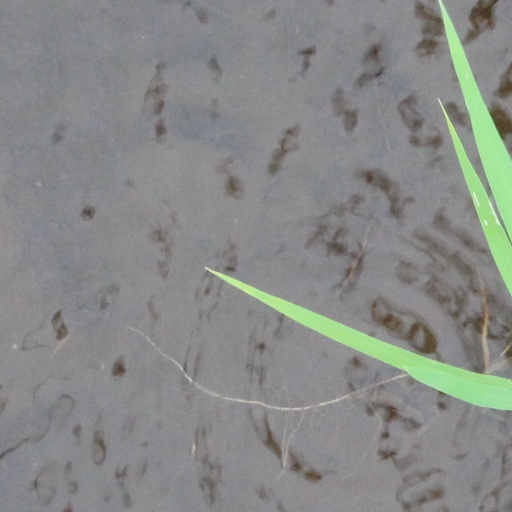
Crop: rice